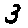
Label: 3